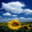
Label: sunflower